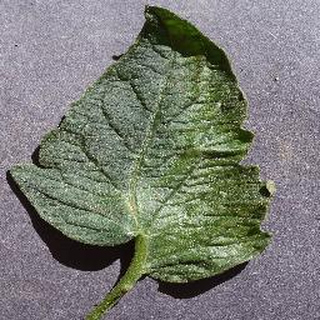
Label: healthy_tomato